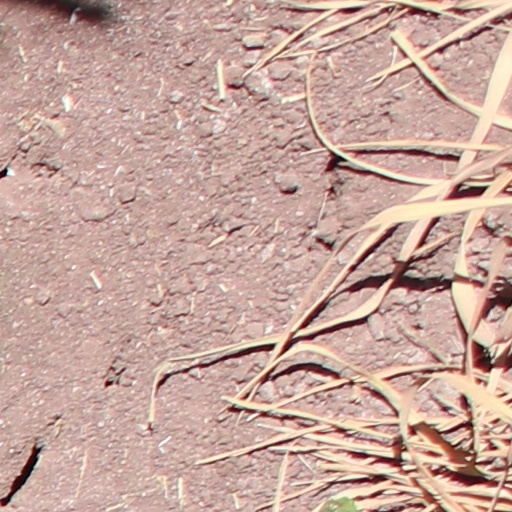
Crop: wheat